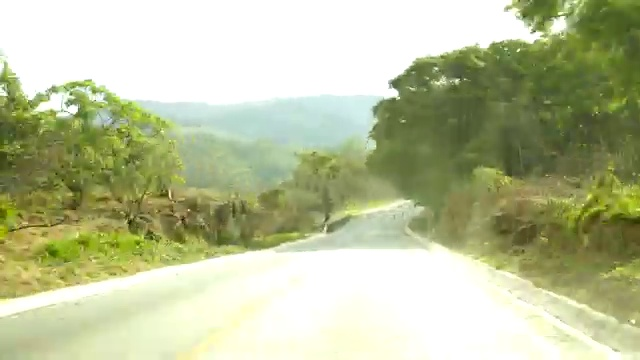
Fire: no
Smoke: no